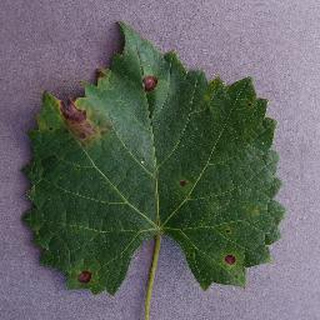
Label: grape_black_rot